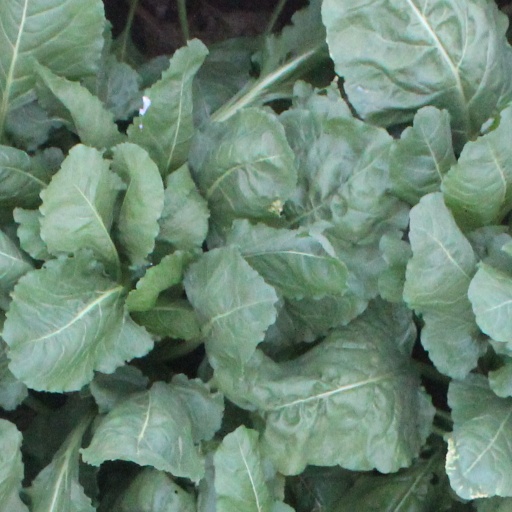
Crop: sugar beet